Greenland ice sheet

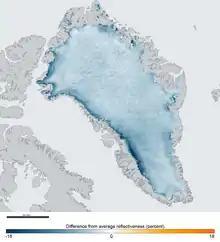
Albedo change in Greenland

On the ice sheet, annual temperatures are generally substantially lower than elsewhere in Greenland: about at the south dome (latitudes 63°–65°N) and near the center of the north dome (latitude 72°N (the fourth highest "summit" of Greenland). On 22 December 1991, a temperature of was recorded at an automatic weather station near the topographic summit of the Greenland Ice Sheet, making it the lowest temperature ever recorded in the Northern Hemisphere. The record went unnoticed for more than 28 years and was finally recognized in 2020. These low temperatures are in part caused by the high albedo of the ice sheet, as its bright white surface is very effective at reflecting sunlight. Ice-albedo feedback means that as the temperatures increase, this causes more ice to melt and either reveal bare ground or even just to form darker melt ponds, both of which act to reduce albedo, which accelerates the warming and contributes to further melting. This is taken into account by the climate models, which estimate that a total loss of the ice sheet would increase global temperature by , while Greenland's local temperatures would increase by between and .